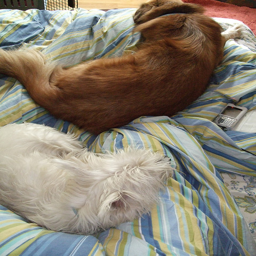
a close up of two dogs laying on a blanket
Two dogs are laying in a bed on top of the sheets.
A brown dog and a white dog are lying down on rumpled sheets.
An orange dog and a white dog laying on a bed.
Two dogs sleeping on a semi made bed